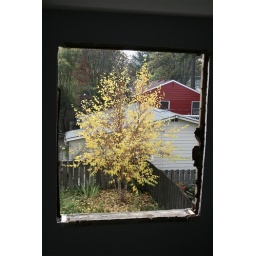
the hole ripped in the side of our house framed this tree nicely.